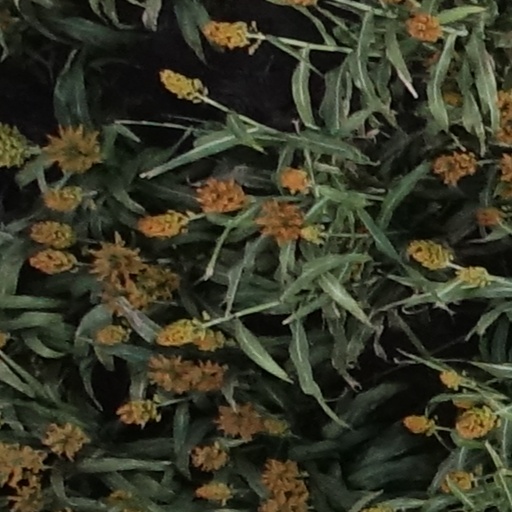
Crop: sorghum